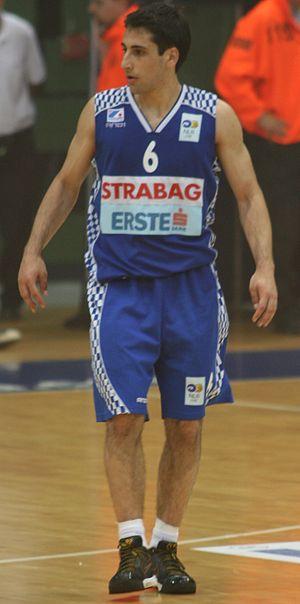
Rok Stipčević, né le 20 mai 1986 à Maribor, dans la République socialiste de Slovénie, est un joueur croate de basket-ball. Il évolue au poste de meneur.